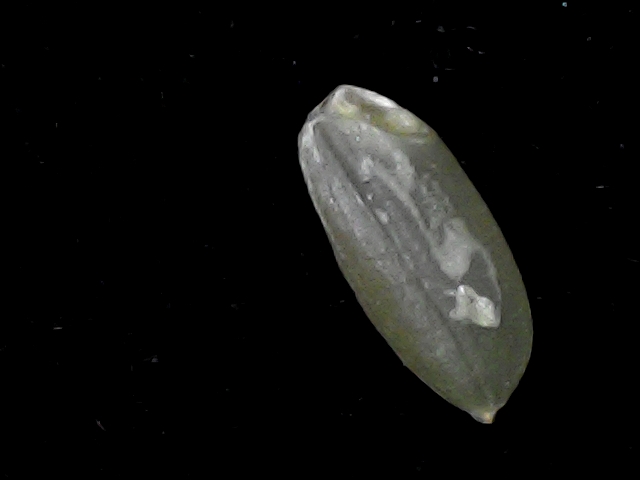
Rice variety: BD39